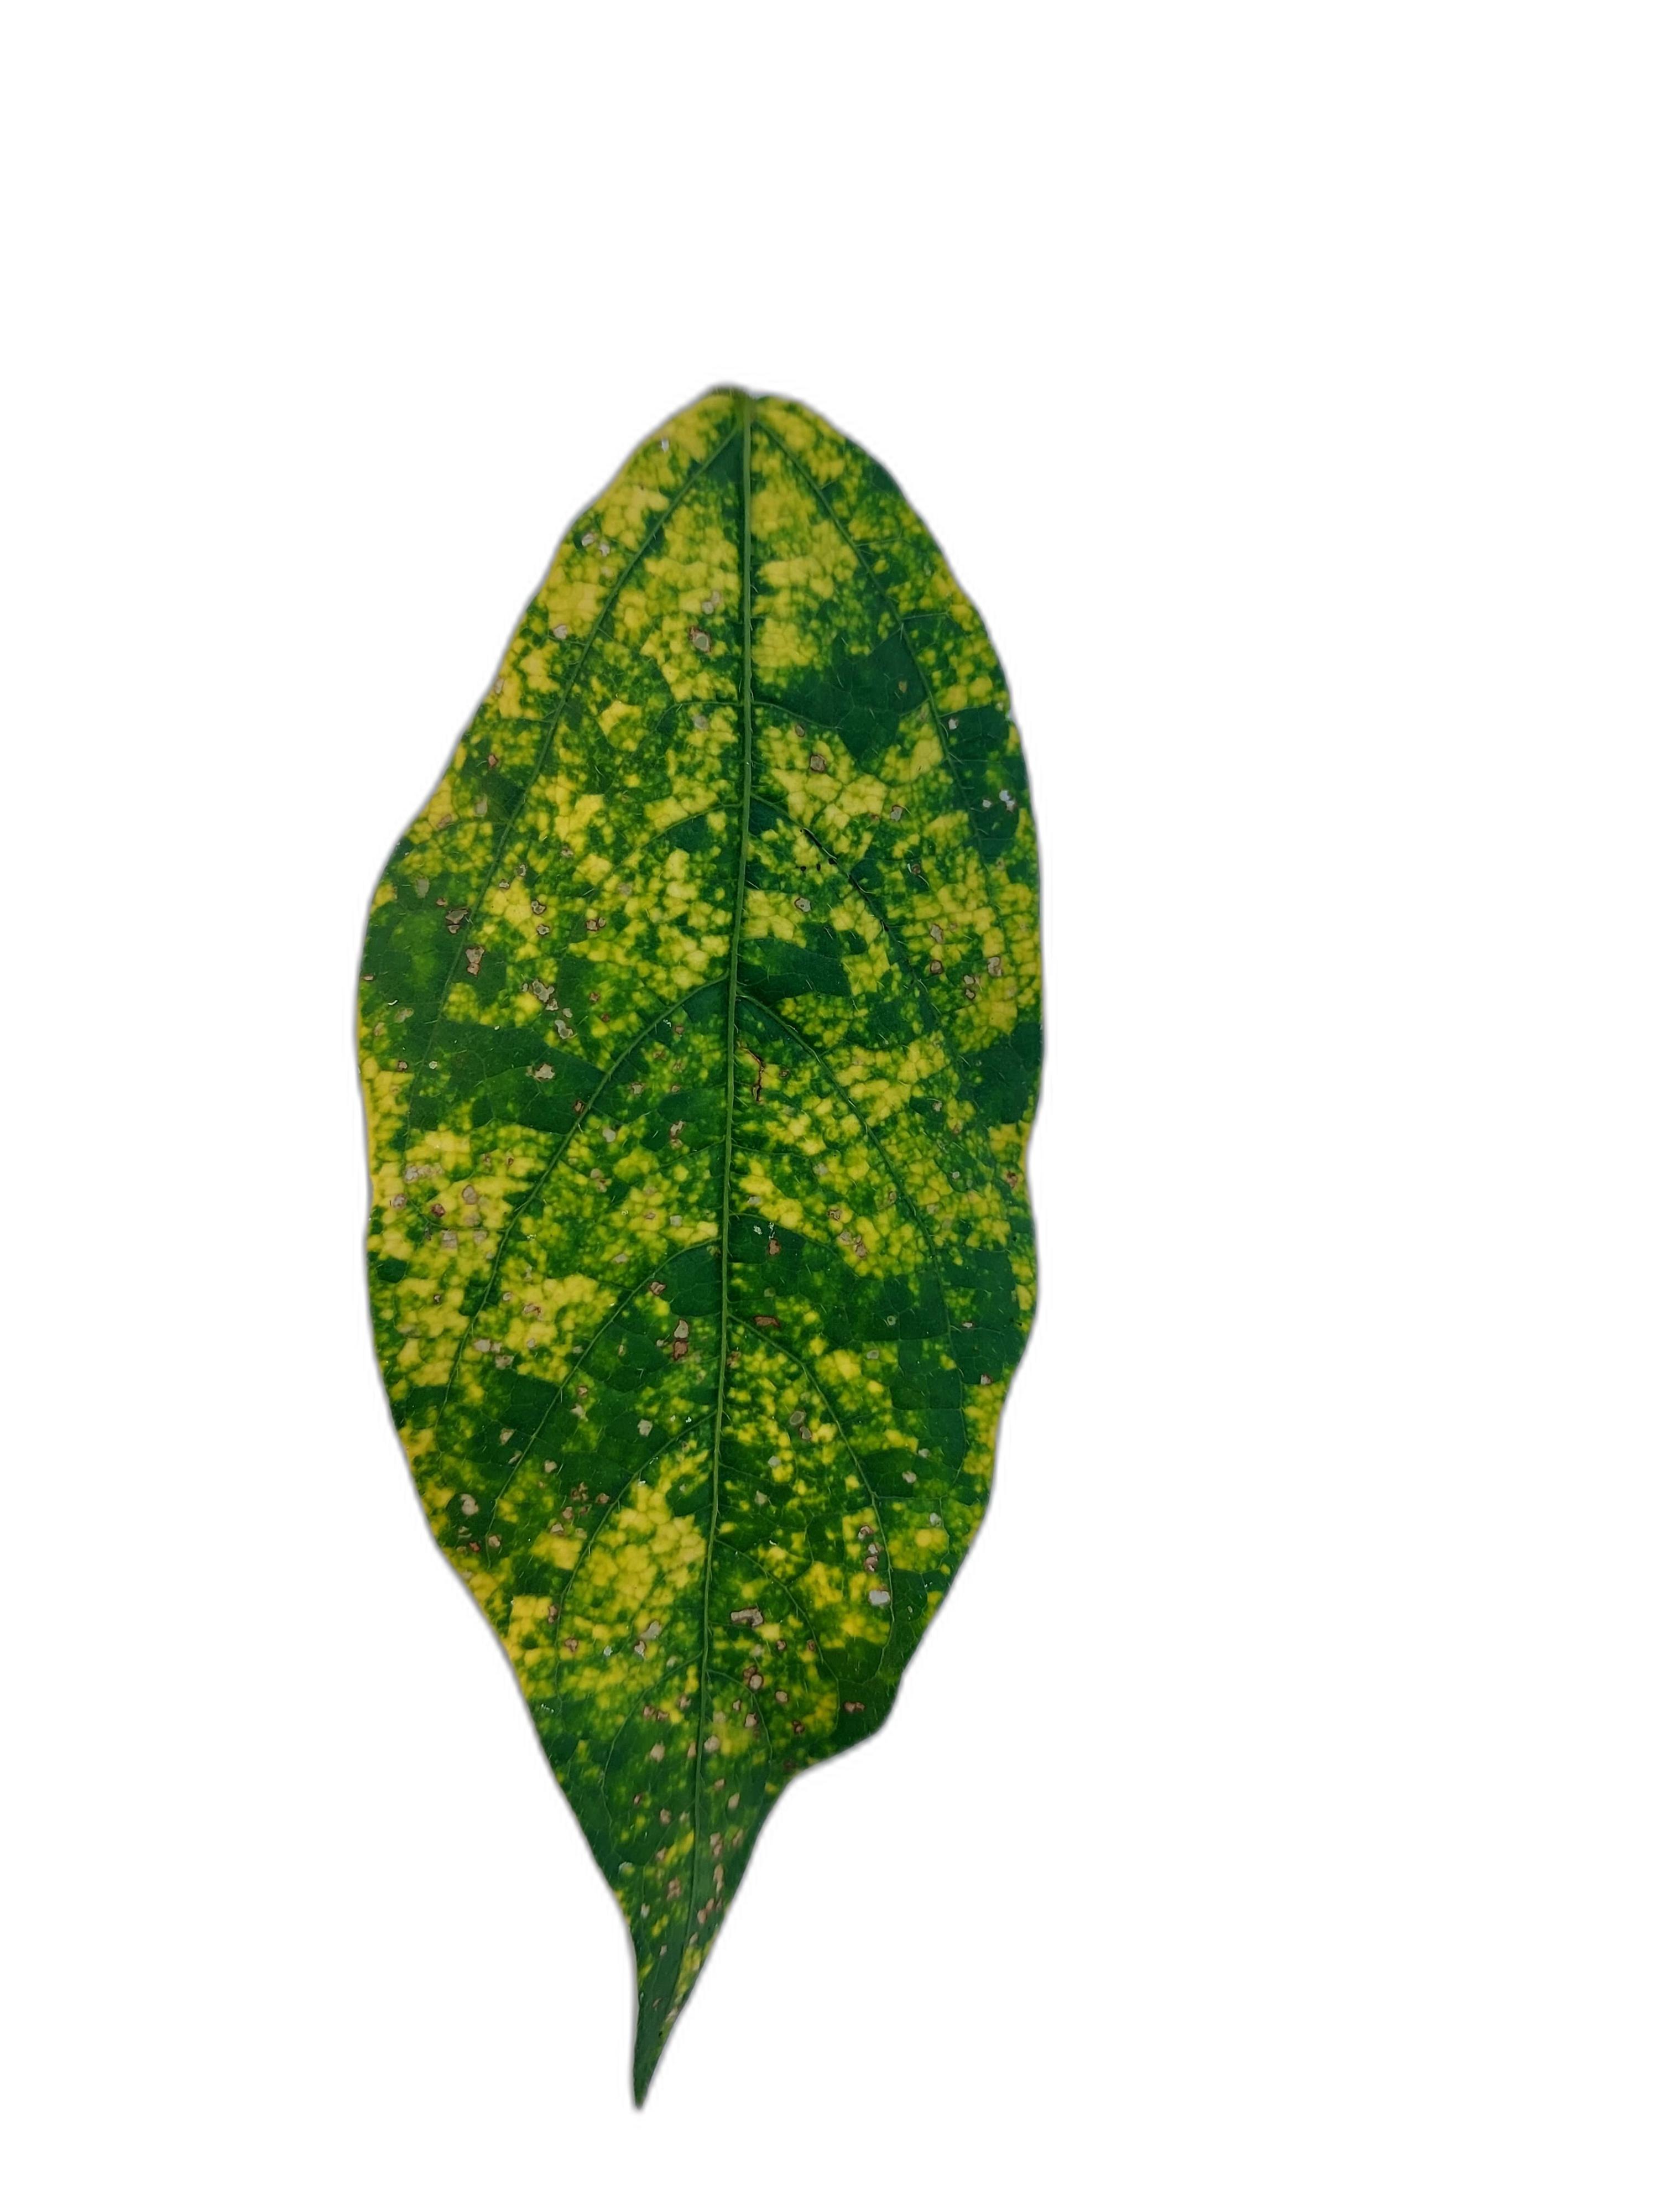
Label: Yellow Mosaic